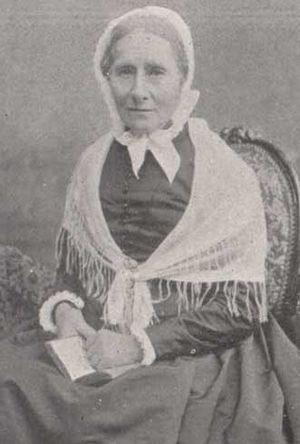
Elizabeth Wigham, née à Édimbourg le 23 février 1820 et morte à Dublin le 3 novembre 1899, est une suffragiste et abolitionniste britannique. Elle participe à plusieurs campagnes visant à obtenir des droits civiques pour les femmes britanniques.